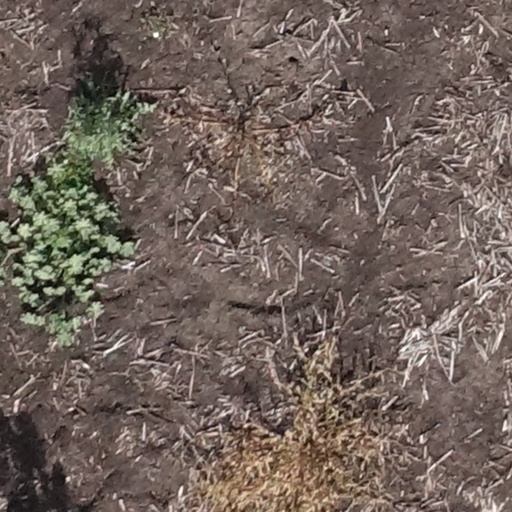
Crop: sorghum